Islamic Center of Washington

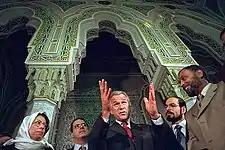
President George W. Bush at the Islamic Center of Washington, D.C.

The mosque has been visited by dignitaries, including several presidents. President George W. Bush visited on September 17, 2001, only days after the September 11 attacks. On national television, Bush quoted from the Qur'an and worked to assure Americans that the vast majority of Muslims are peaceful.